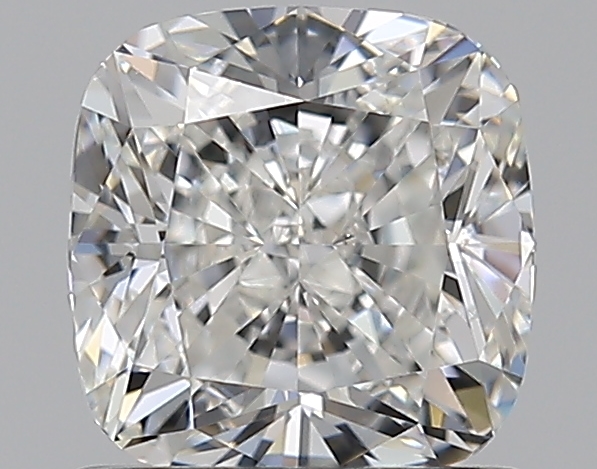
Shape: cushion
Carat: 1
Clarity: VS1
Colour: G
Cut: EX
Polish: EX
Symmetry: EX
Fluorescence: N
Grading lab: GIA
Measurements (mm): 5.69 x 5.53 x 3.73